Palystes castaneus

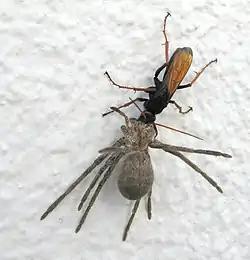
"Tachypompilus ignitus" dragging "Palystes" prey (not "P. castaneus") up a wall

"P. castaneus" (and other "Palystes" spiders) are also commonly seen paralysed, being dragged by a large wasp called a Pompilid wasp. Sometimes the wasp will not be present. Pompilid wasps only hunt spiders, which they paralyse by stinging them. They then drag the spider back to their nest where they lay an egg on the spider, then seal the spider and the egg in. When the egg hatches, the larva eats the paralysed spider, keeping the spider alive as long as possible by eating peripheral flesh first, and saving the vital organs till last. By doing this, the spider stays fresh long enough for the wasp larva to mature and pupate. The Pompilid wasp species "Tachypompilus ignitus" is at least largely a specialist hunter of mature "Palystes" females.